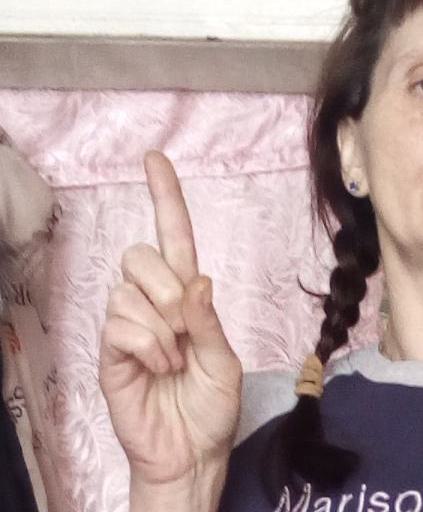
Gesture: one